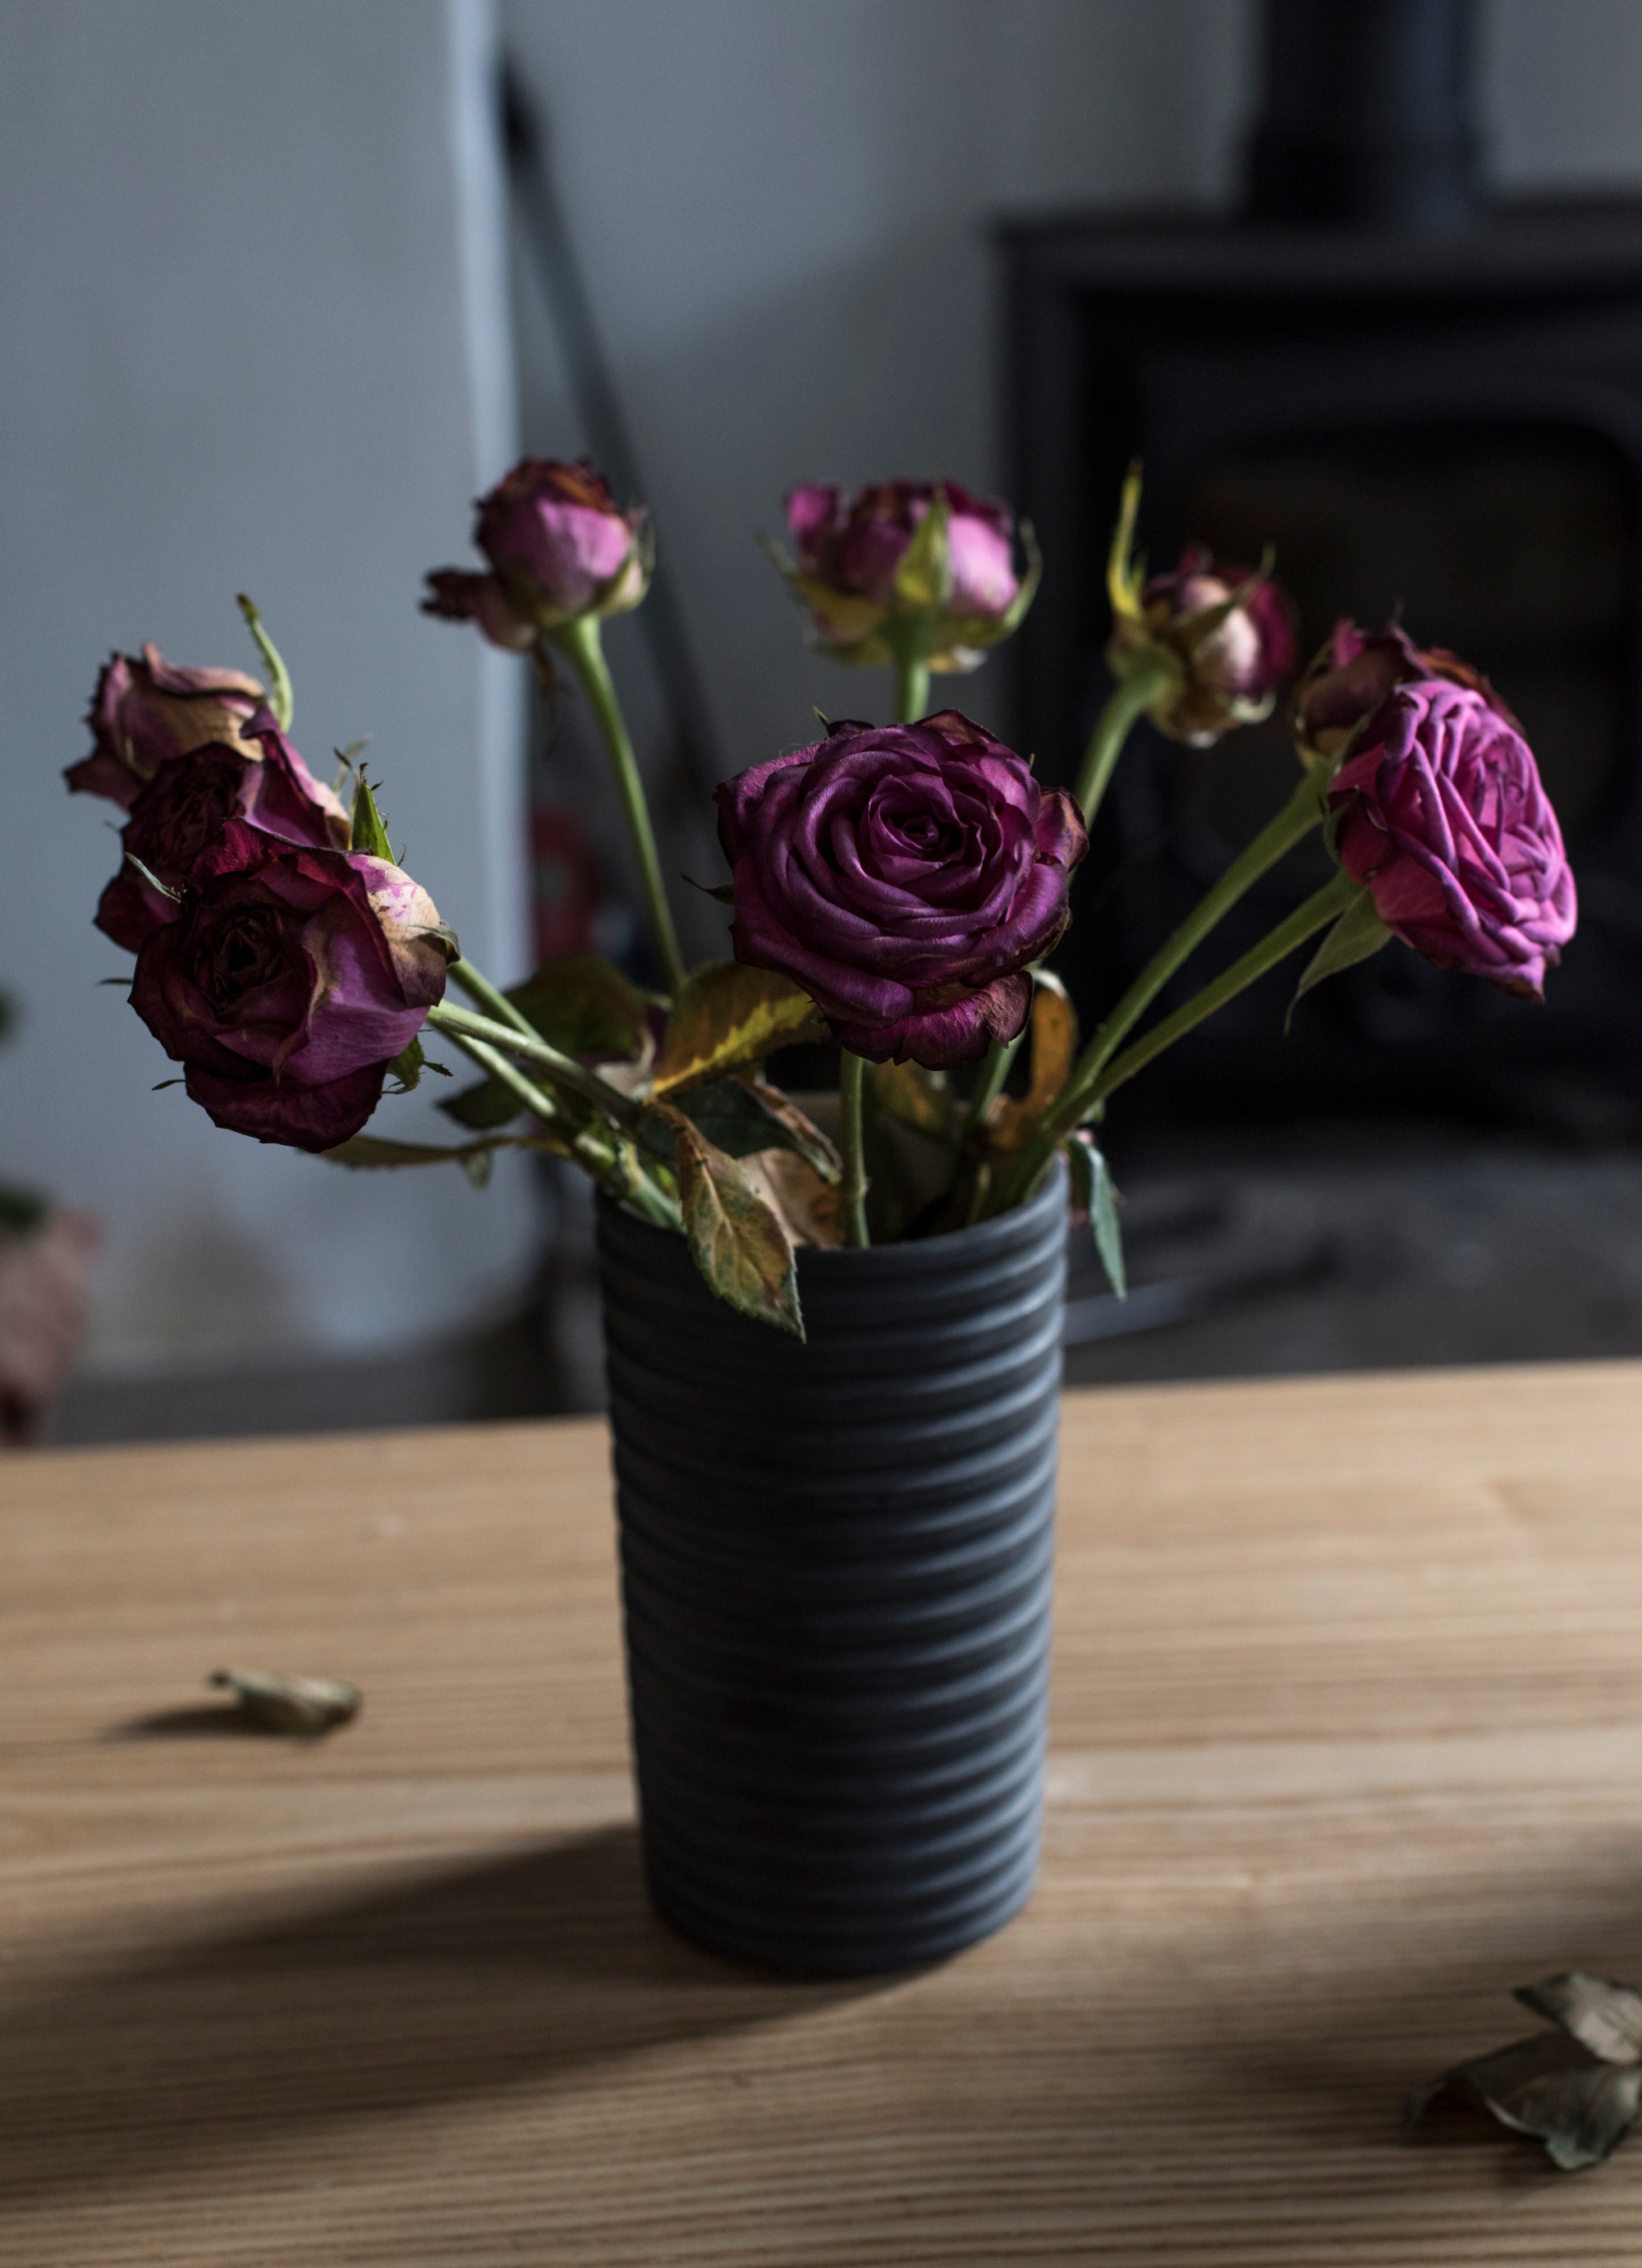
plant, flower, purple, vase, spring, pink, still life, art, flowerpot, floristry, flowering plant, flower bouquet, cut flowers, floral design, still life photography, centrepiece, land plant, flower arranging